Guan Yu

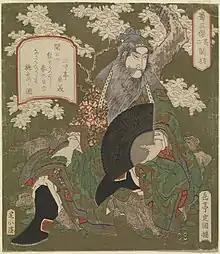
illustration of Guan Yu by Yashima Gakutei in the Chester Beatty Library

Although Guan Yu defeated and captured Yu Jin at Fancheng, his army found itself lacking food supplies, so he seized grain from one of Sun Quan's granaries at Xiang Pass. By then, Sun Quan had secretly agreed to an alliance with Cao Cao and sent Lü Meng and others to invade Jing Province while he followed behind with reinforcements. At Xunyang, Lü Meng ordered his troops to hide in vessels disguised as civilian and merchant ships and sail towards Jing Province. Along the way, Lü Meng infiltrated and disabled the watchtowers set up by Guan Yu along the river, so Guan Yu was totally unaware of the invasion.